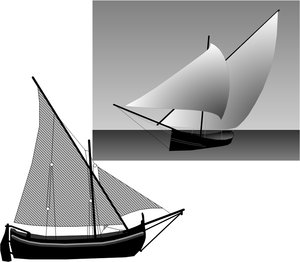
Ce glossaire maritime liste les principaux termes techniques utilisés par le monde maritime et les marins.
Une falkusa ou gaeta, est un bateau de pêche traditionnel dalmate, à voile latine sur un mât et un foc, analogue à la tartane méditerranéenne, utilisé par les pêcheurs sur l’île adriatique de Lissa en Dalmatie, aujourd’hui Vis en Croatie, entre le XVIᵉ siècle et la première moitié du XXᵉ siècle.